The Divorce

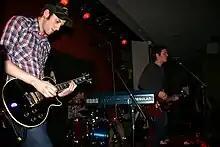

The band's first full-length release was "There Will Be Blood Tonight" on Fugitive Records in 2003. Prior to the release of its first album, however, the band released a self-titled EP featuring four songs, three of which were re-recorded for "There Will Be Blood Tonight". The EP was also released in 2003 on Fugitive Records.